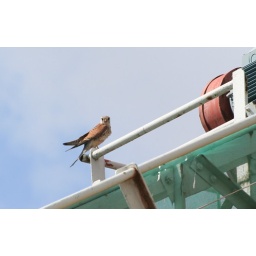
Adult bird on conveyor. Taken at concrete plant in Southend.